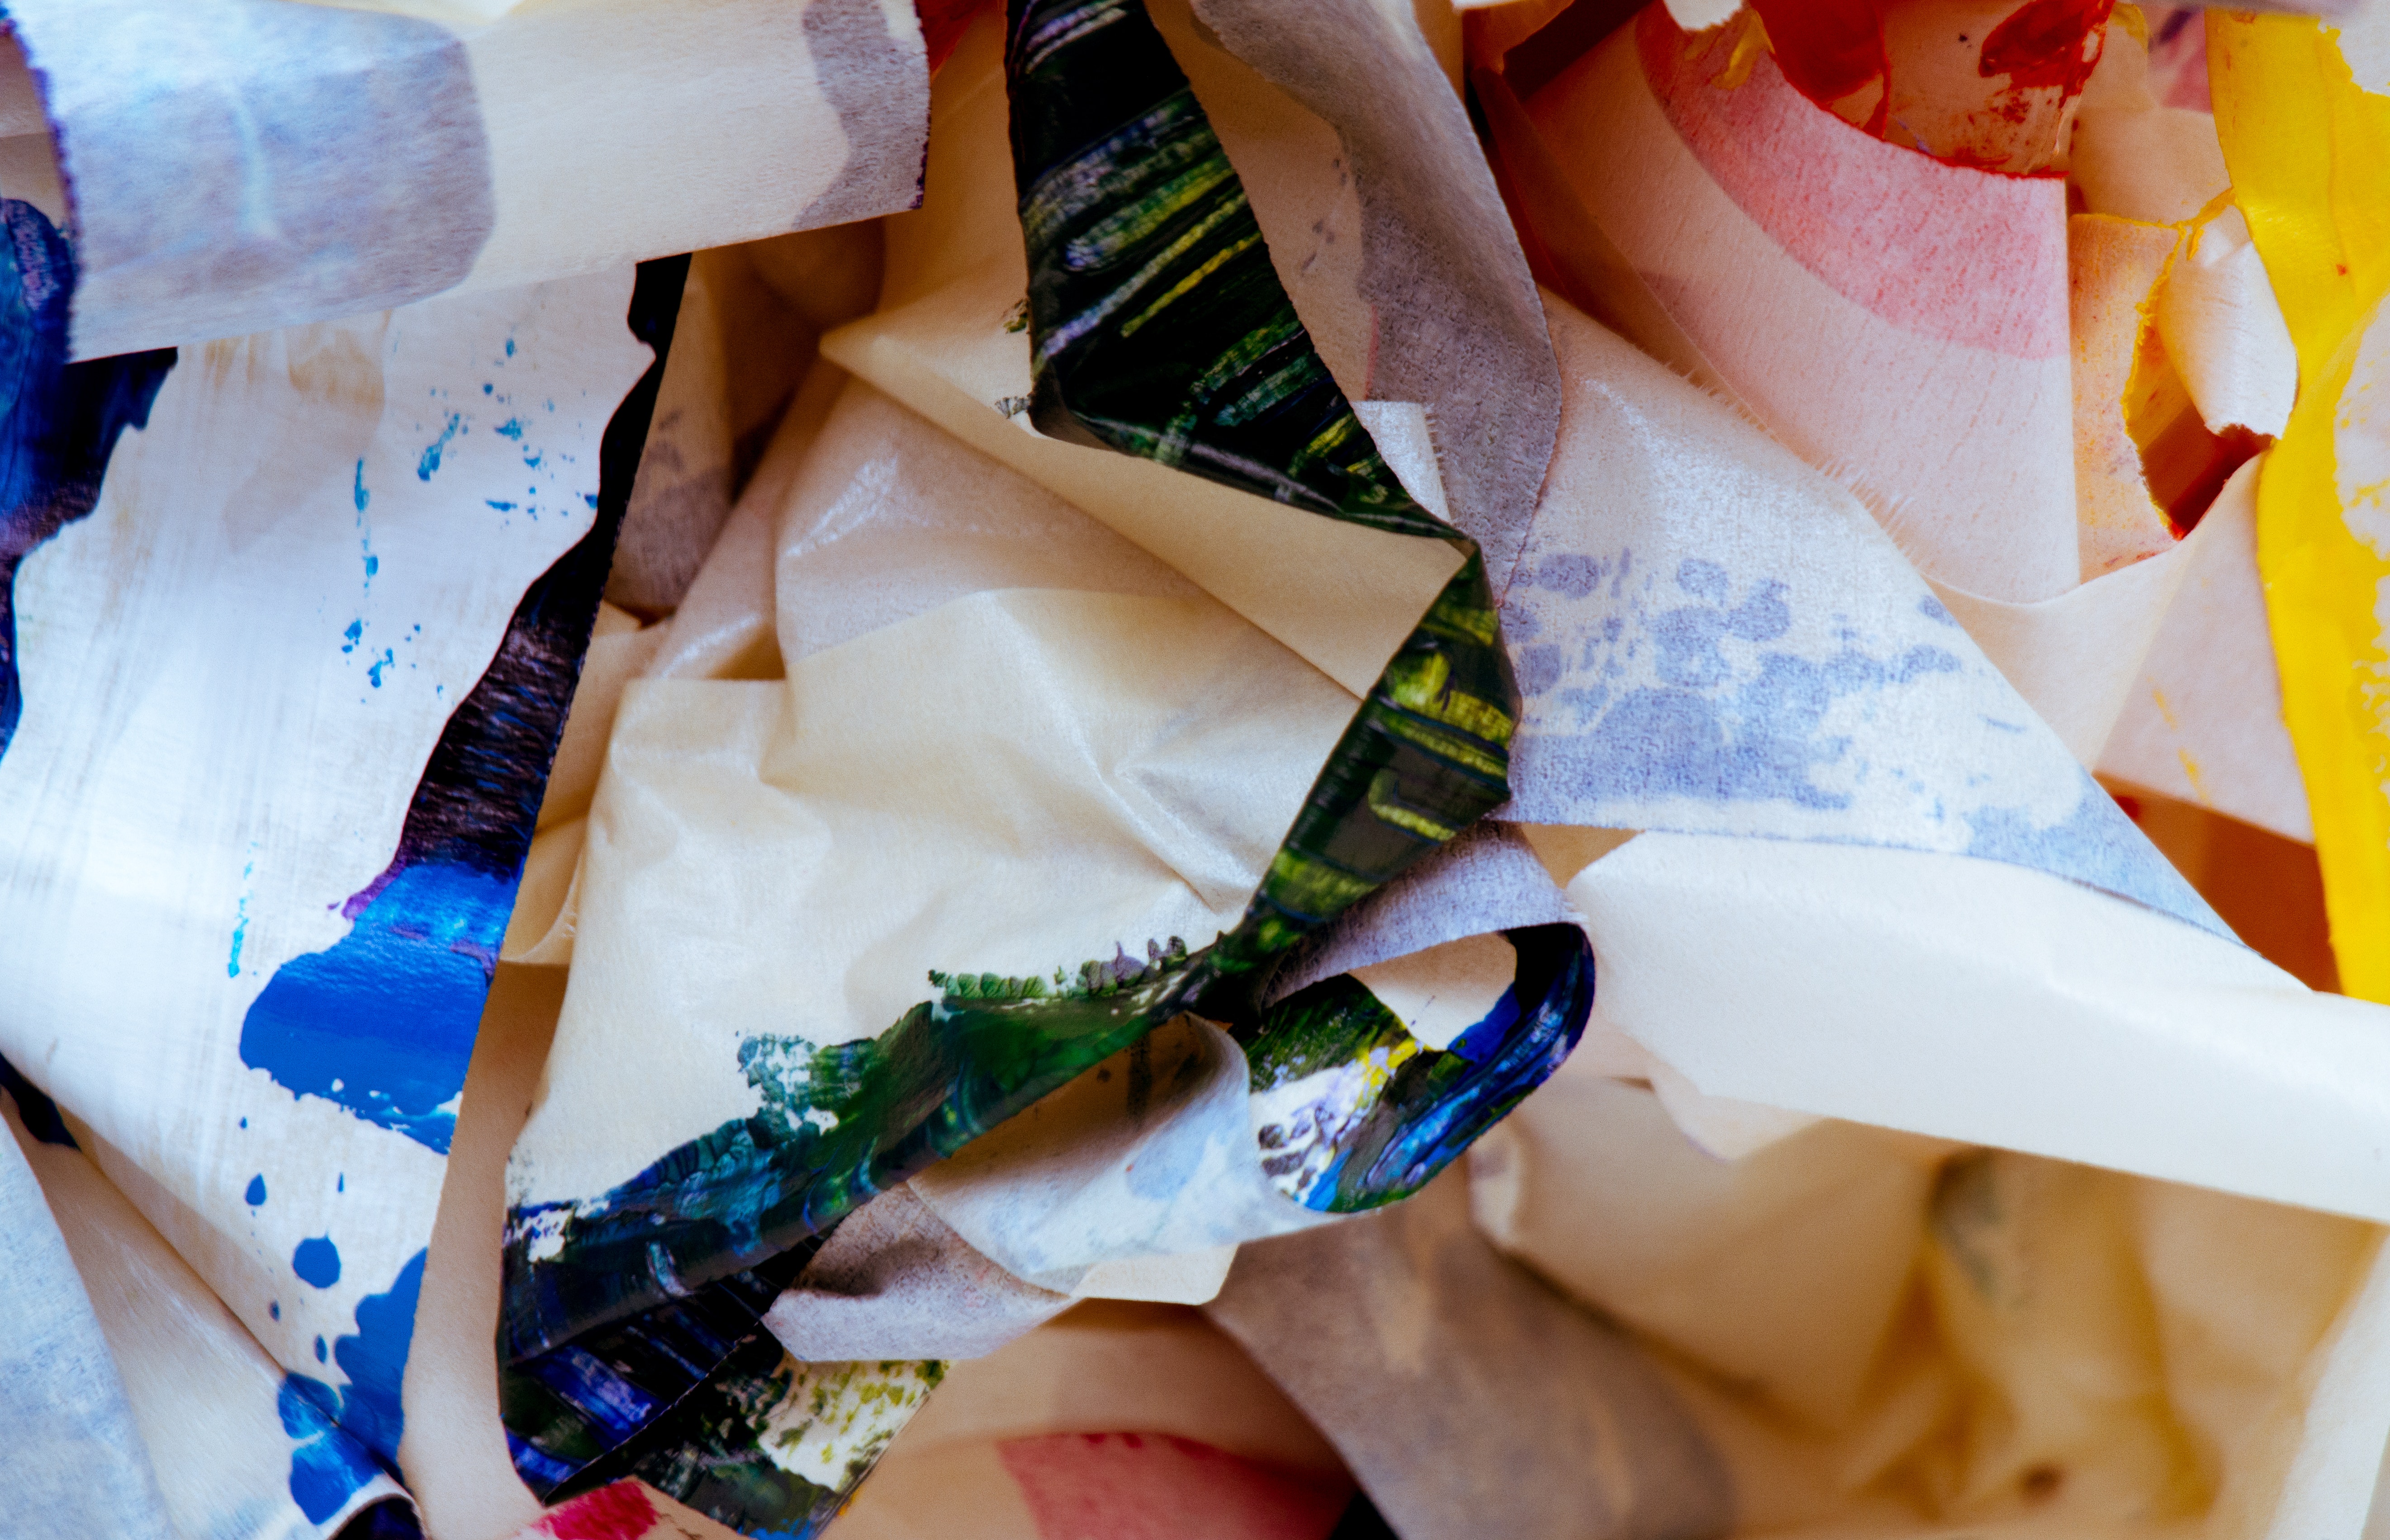
textile, paper